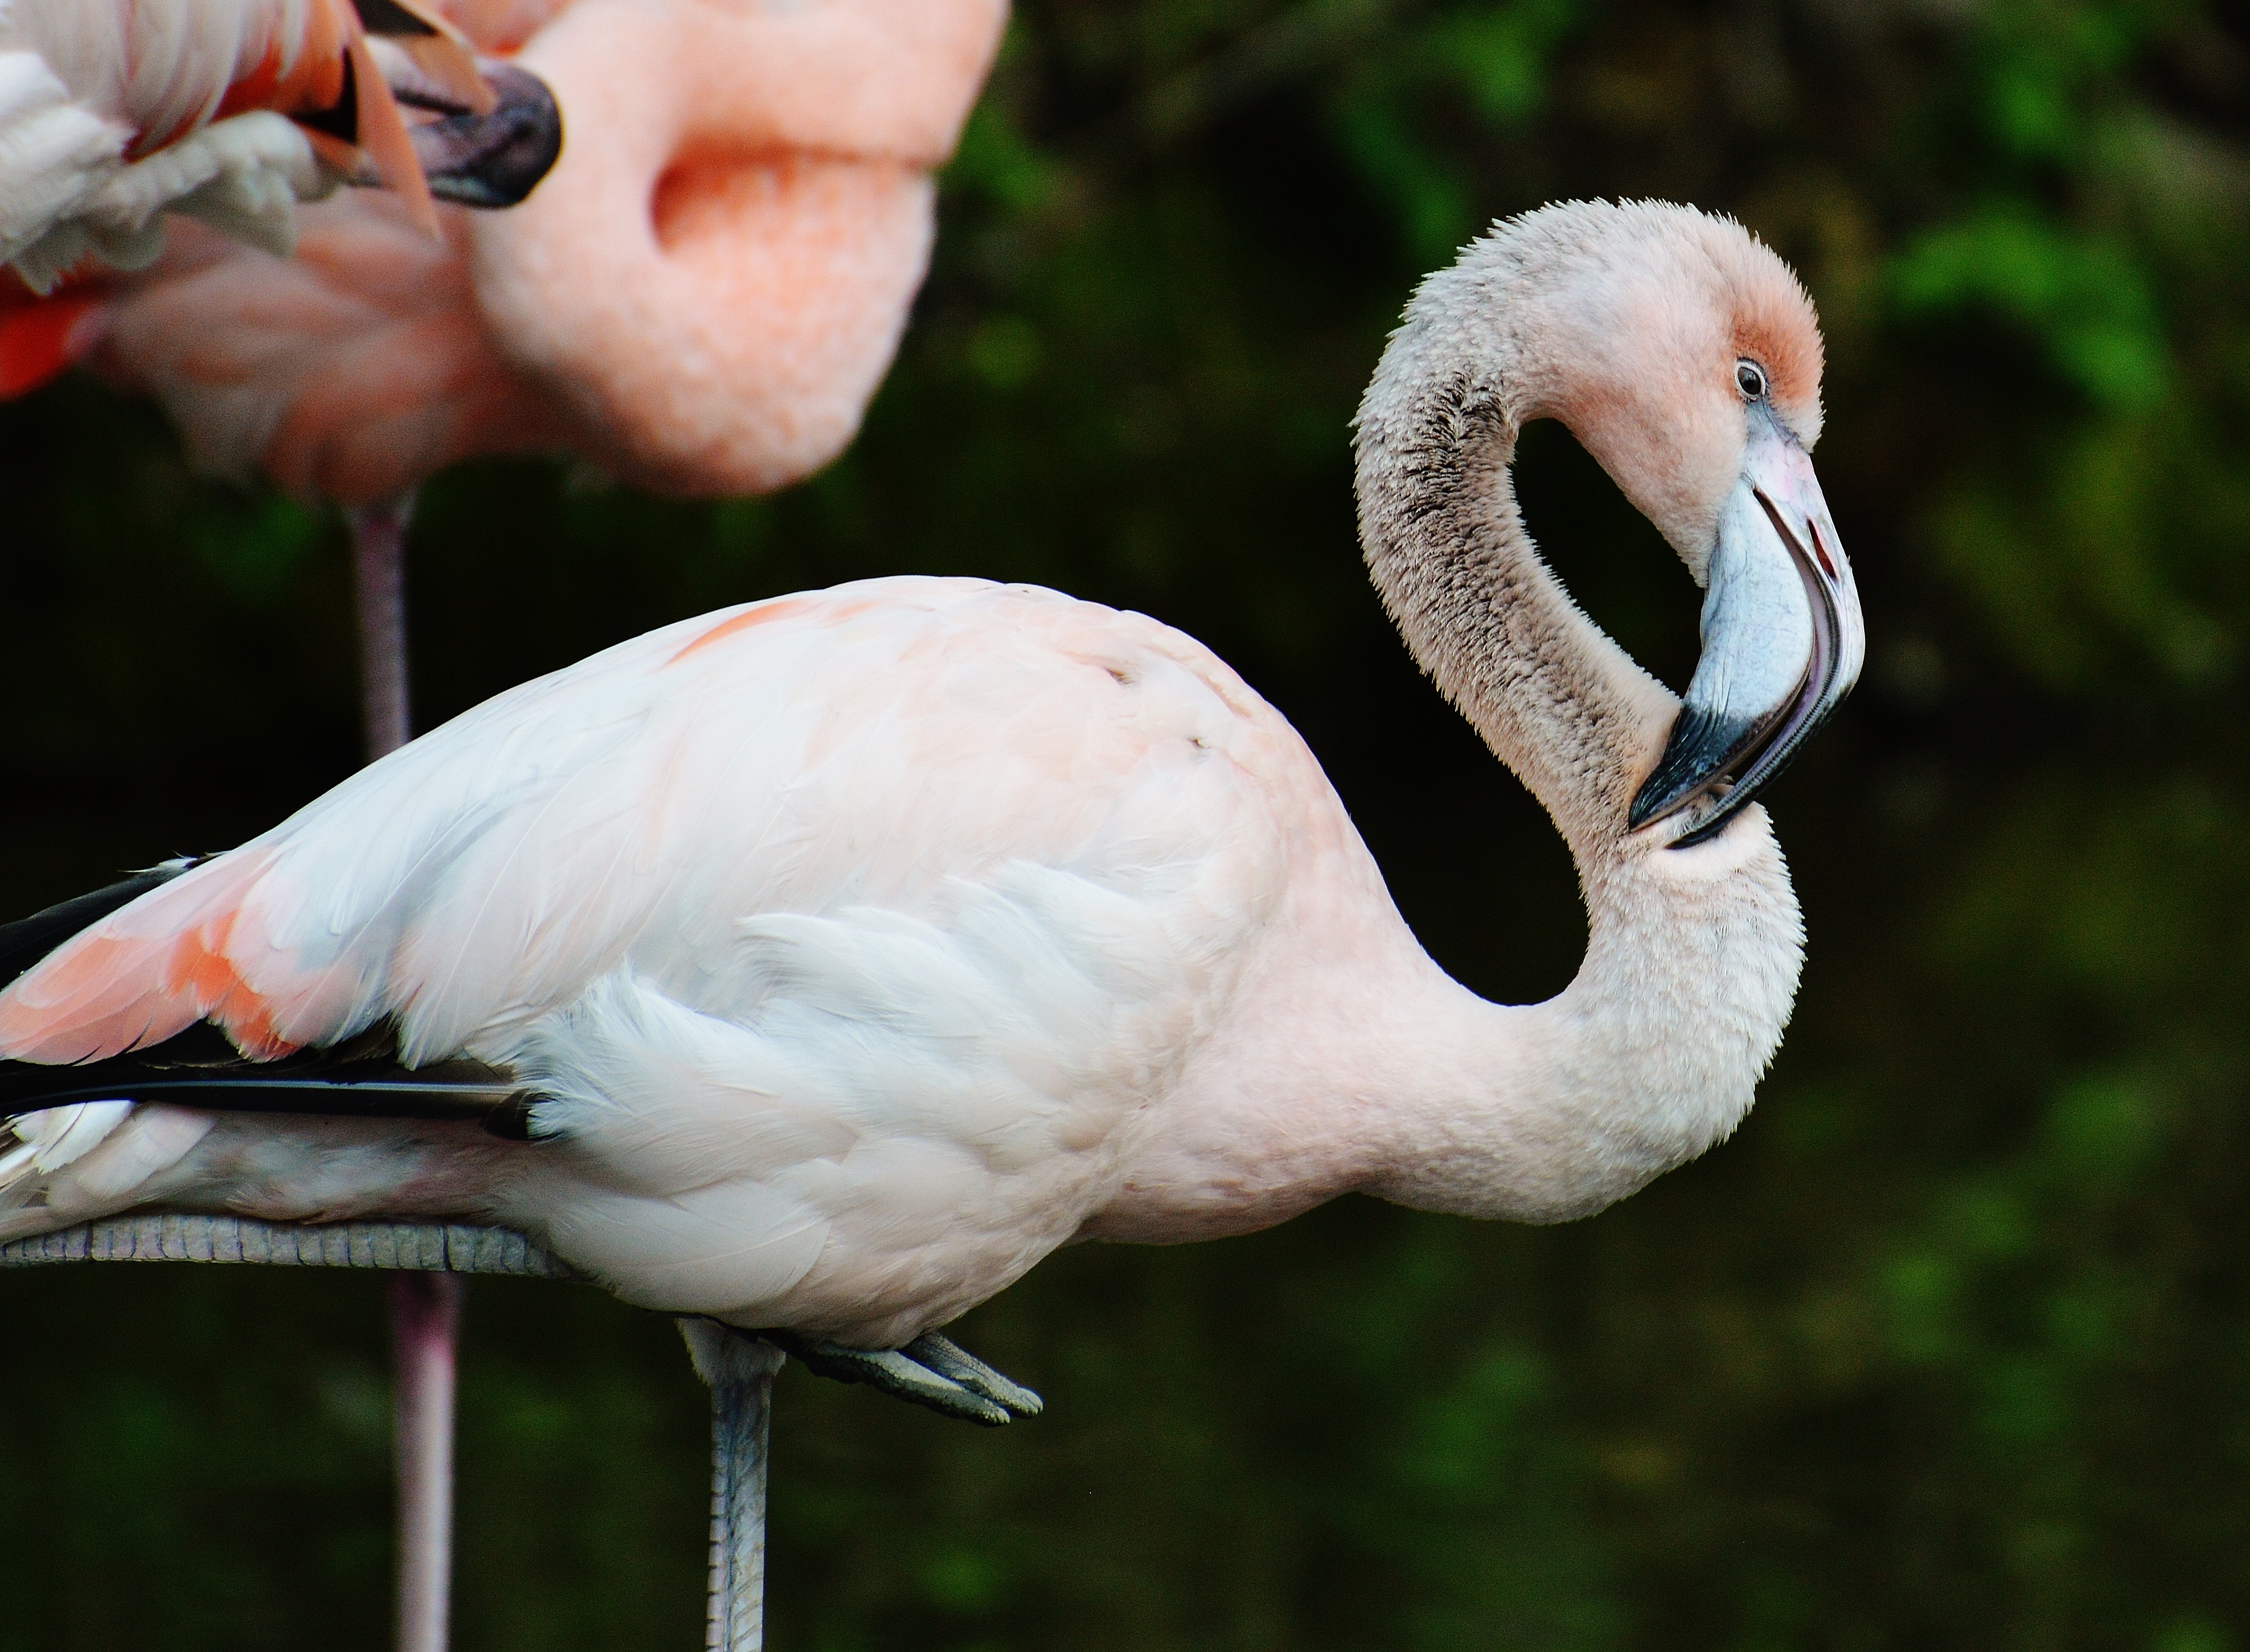
bird, wing, wildlife, zoo, beak, colorful, fauna, flamingo, vertebrate, water bird, munich, young animal, tierpark hellabrunn